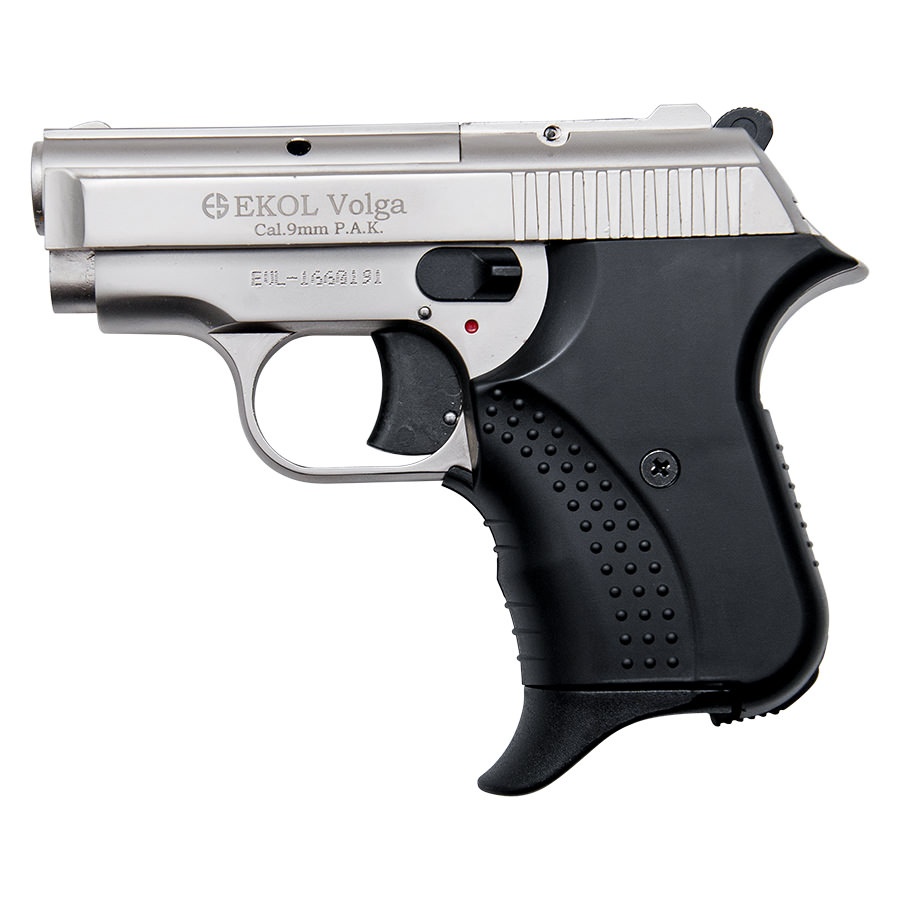
Volga Blank Firing Replica 9MM Gun - Satin Finish - Tophatter's Army Products & Self Defense
Model Volga 9mm semi automatic blank firing pistol. This all metal construction blank firing replica gun features a high quality finish and a light weight, small steel alloy frame construction. Our authentic, full sized, fully operative, blank firing reproduction weighs and feels like the original. This sleek and compact 9mm PAK firing blank firing replica is perfect for theatrical or re-enactment purposes. Load the clip, slide the slide back and pull the trigger. This blank firing gun will produce the same sound, smoke and flame of the original. Features: Capacity: 6+1 Shots Weight: 1.03 lbs Length: 5" Finish: Satin Caliber: 9mm Includes: 1 Magazine Hardshell case We also drop ship our blank guns. This blank firing replica gun cannot be converted to fire live ammo. The barrel is plugged and has a red dot at the end in compliance with ATF regulations. No federal license required.
Brand: Tophatter's Inc.
Category: Sporting Goods > Athletics > Track & Field > Starter Pistols